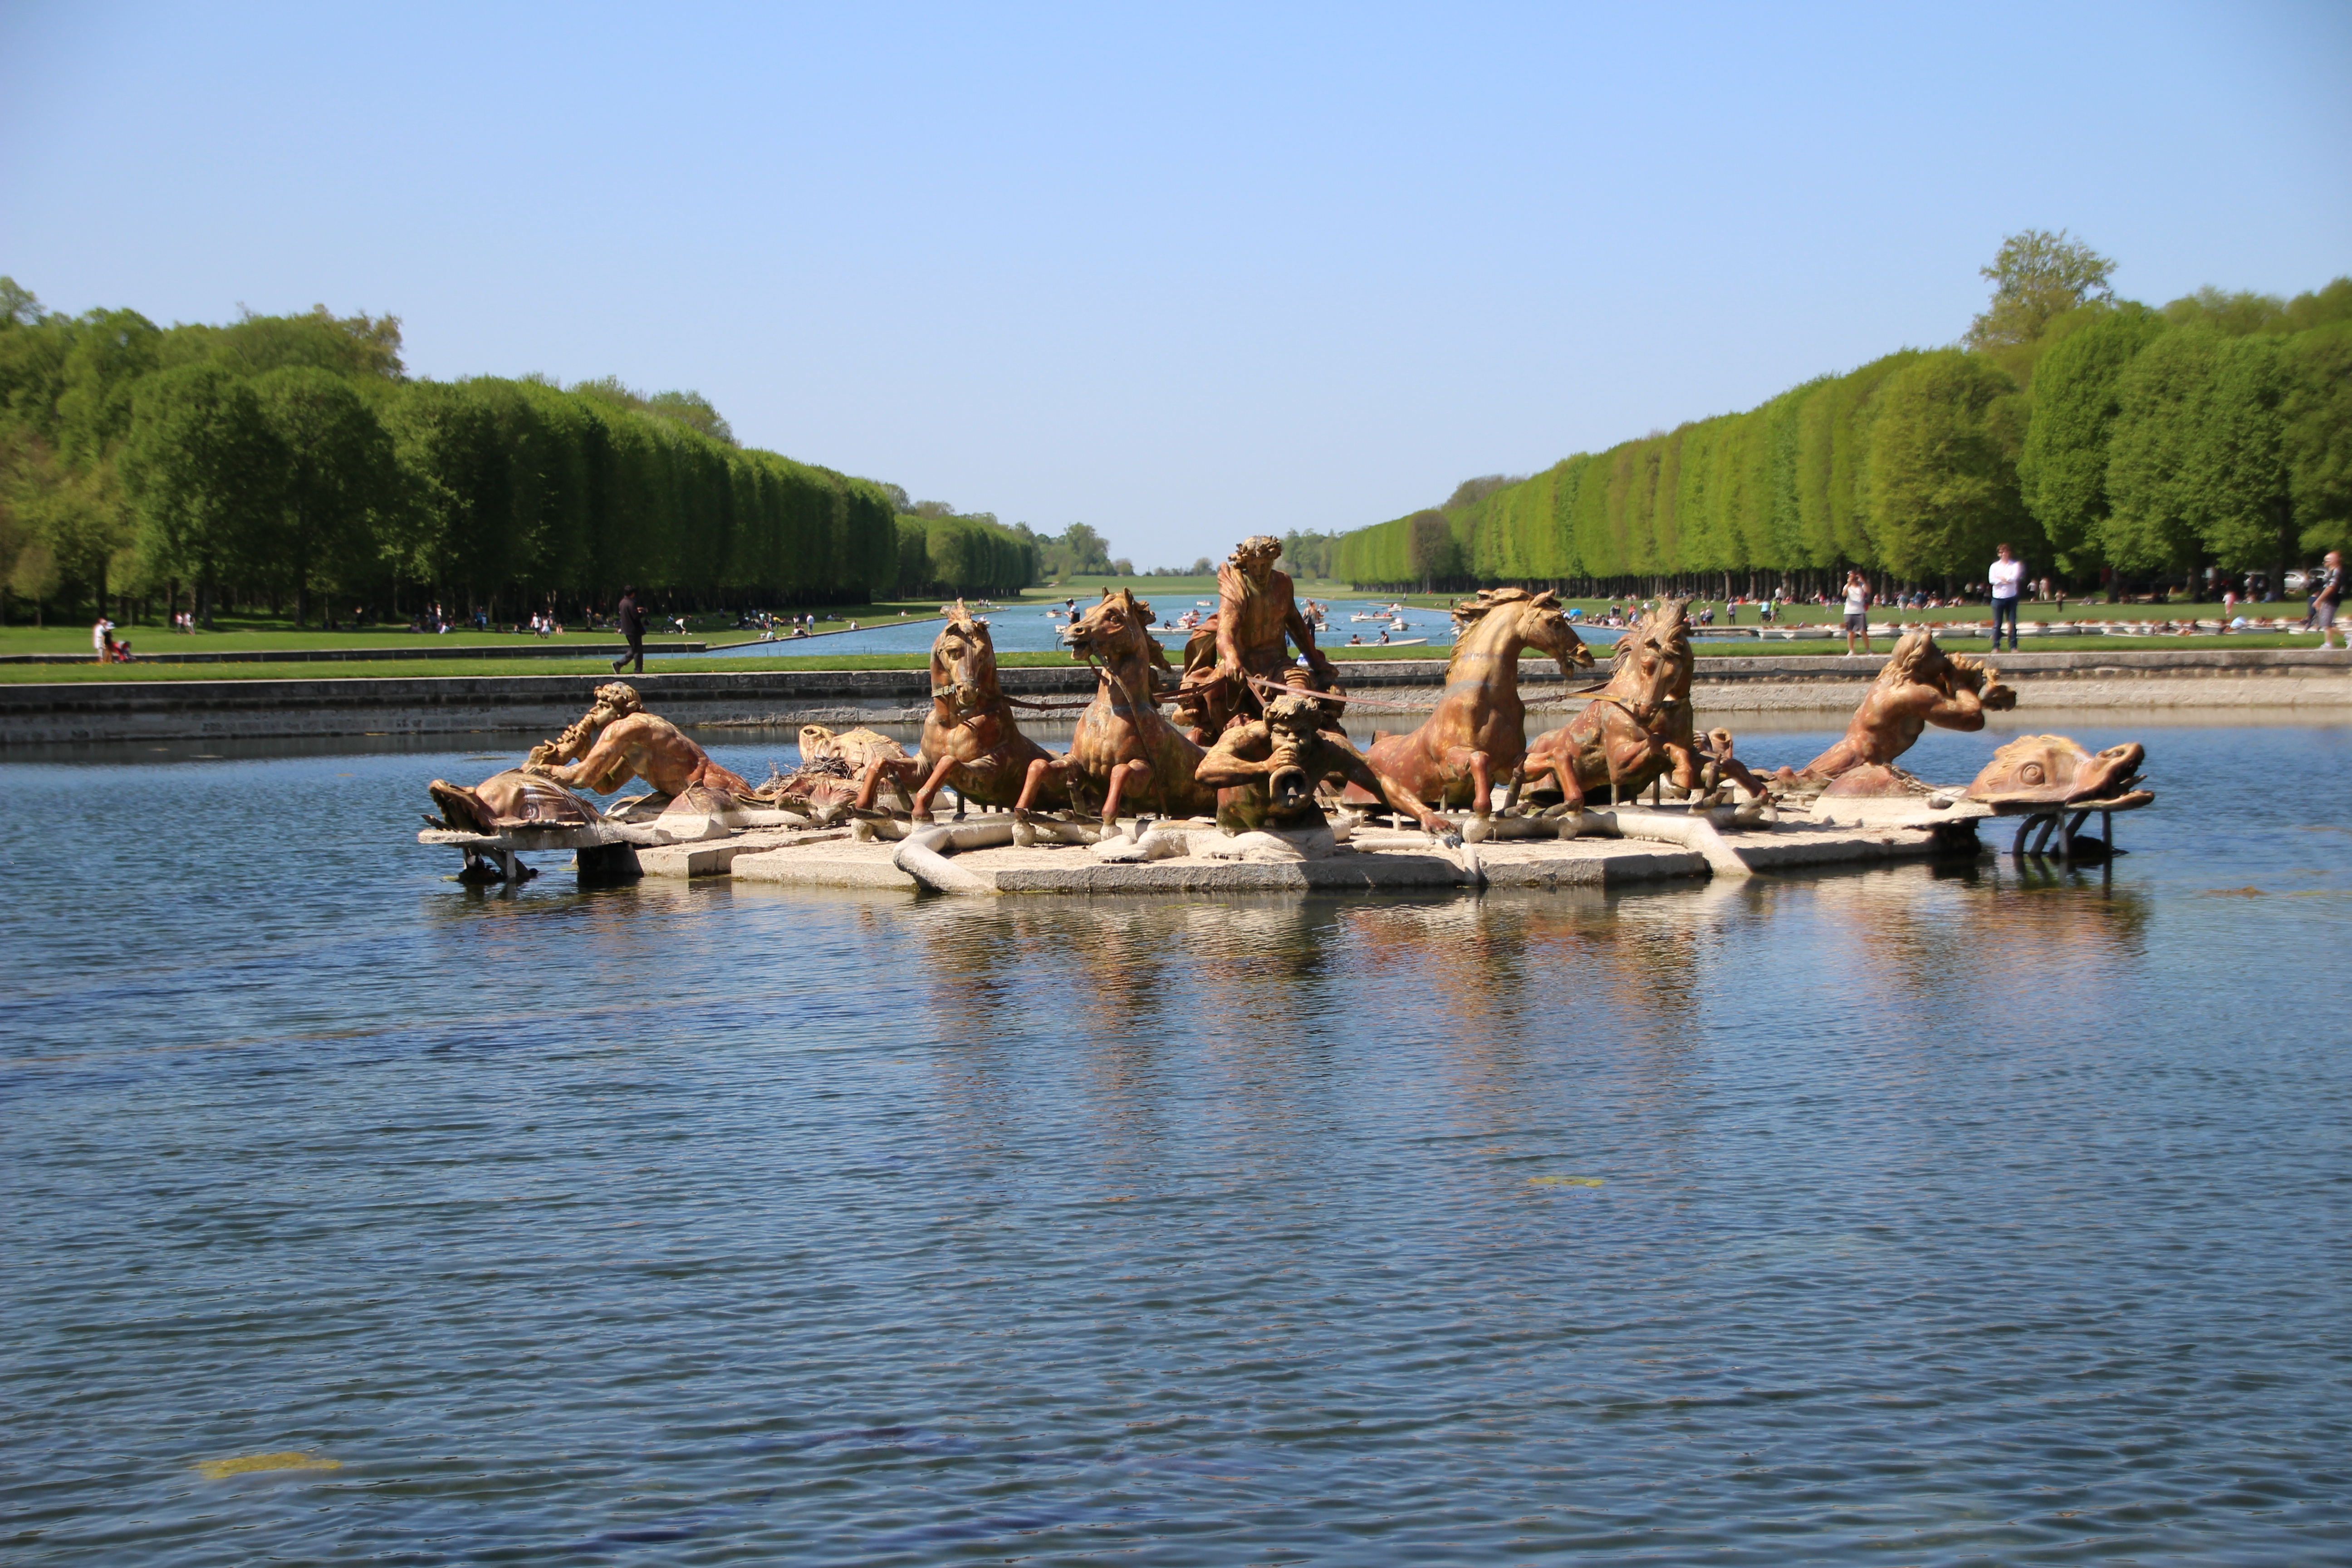
france, versailles, fountain, water, waterway, tree, nature, sculpture, water transportation, boat, boating, lake, river, raft, watercraft rowing, rowing, plant, recreation, leisure, boats and boating equipment and supplies, watercraft, vehicle, landscape